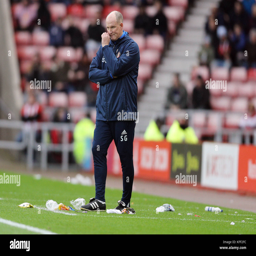
football player during the match